Namegata

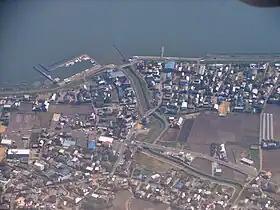
Aerial view of marina on Lake Kasumigaura in Namegata

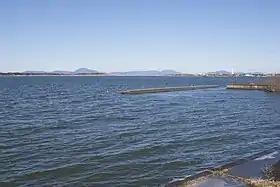
Lake Kasumigaura from Namegata

Namegata is in south-central Ibaraki Prefecture, bordered by Lake Kasumigaura to the east and Lake Kitaura to the west. It is about 70 kilometers from central Tokyo and about 40 kilometers from the prefectural capital at Mito.